Toll Gate High School

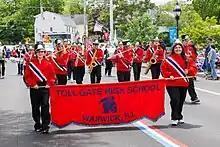
Marching band at Gaspee Days Parade

The Toll Gate Varsity Ice Hockey team won the 2004 Rhode Island State Championship, ending the 26-year run of Mount Saint Charles Academy. Their victory is documented in the 2006 documentary film "Ice Kings".